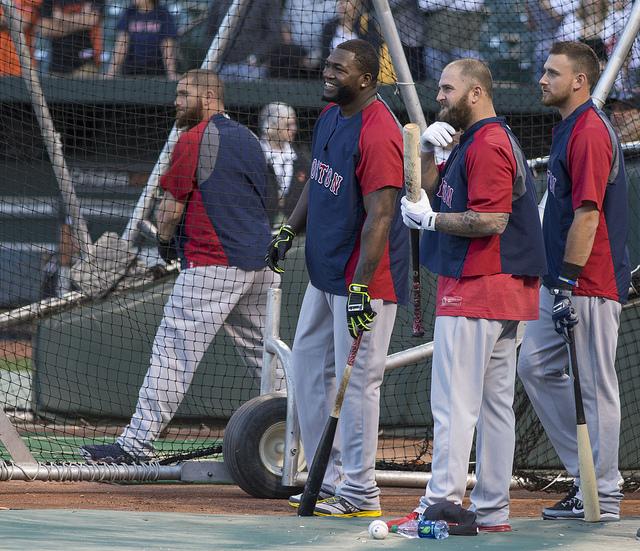
những cầu thủ bóng chày cùng đội đang cầm gậy đứng trên sân